Mass of Paul VI

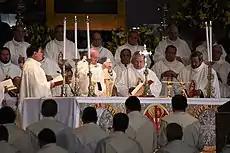
Pope Francis celebrates the Mass of Paul VI during an Apostolic journey to Mexico.

The Mass of Paul VI, also known as the Ordinary Form or , is the most commonly used liturgy in the Catholic Church. It was promulgated by Pope Paul VI in 1969 and its liturgical books were published in 1970; those books were then revised in 1975, they were revised again by Pope John Paul II in 2000, and a third revision was published in 2002.